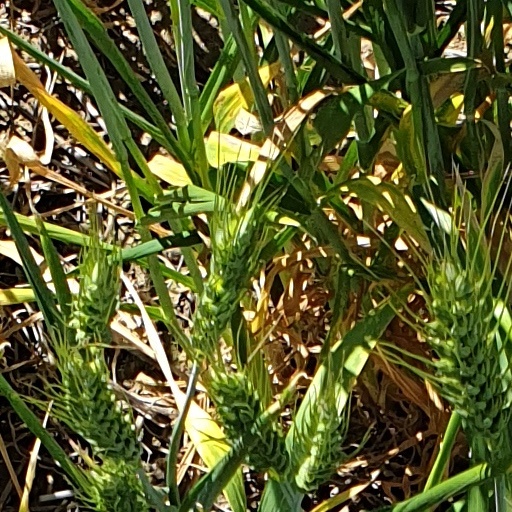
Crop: wheat